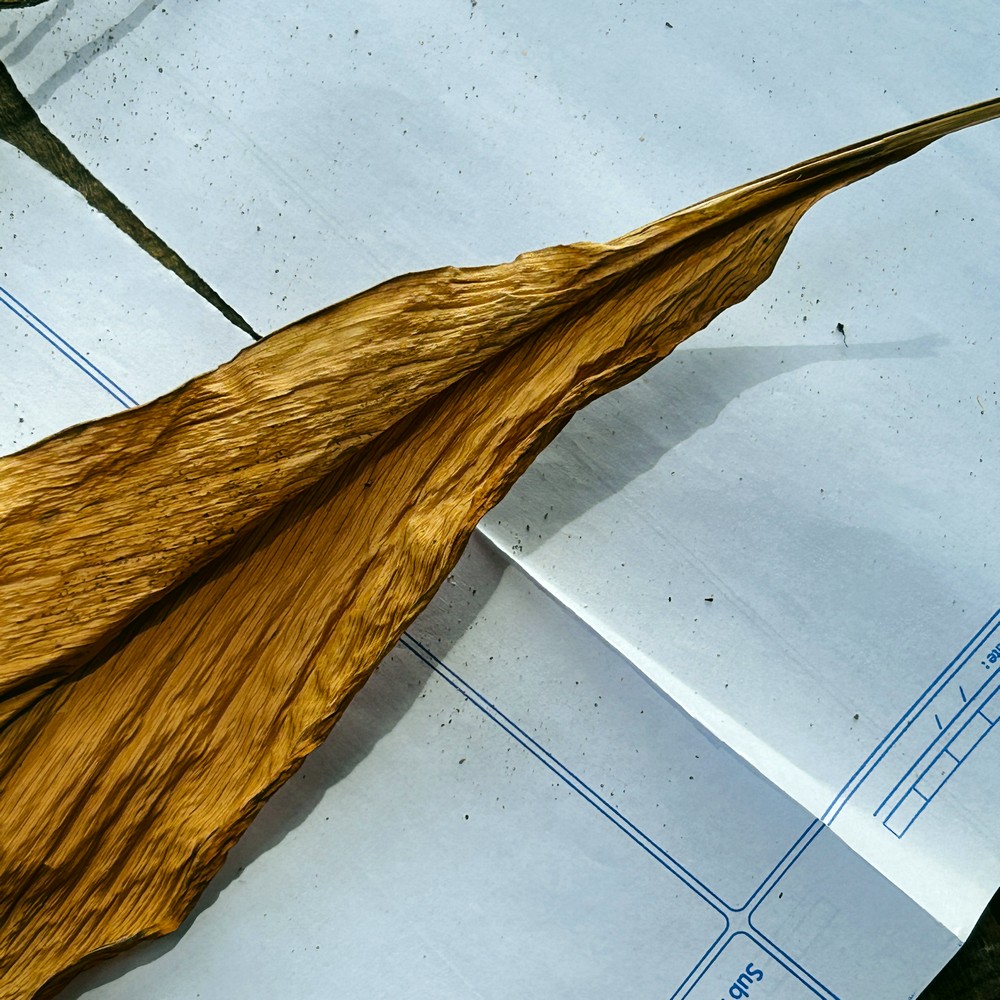
Label: Dry Leaf